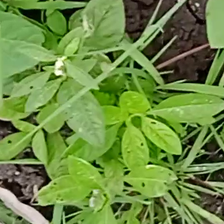
Weed species: Lamber_Quarter_plant(Chenopodium )